Kygo

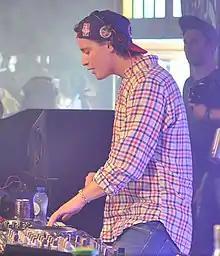
Kygo performing in 2014

After the release of the single, Kygo announced that he was embarking on a worldwide tour to promote his debut studio album. Soon after, revealed that his debut studio album was going to be released on 19 February 2016, but was delayed. He, instead, released a teaser of the songs that he was working on that were on his debut studio album and released it on SoundCloud.